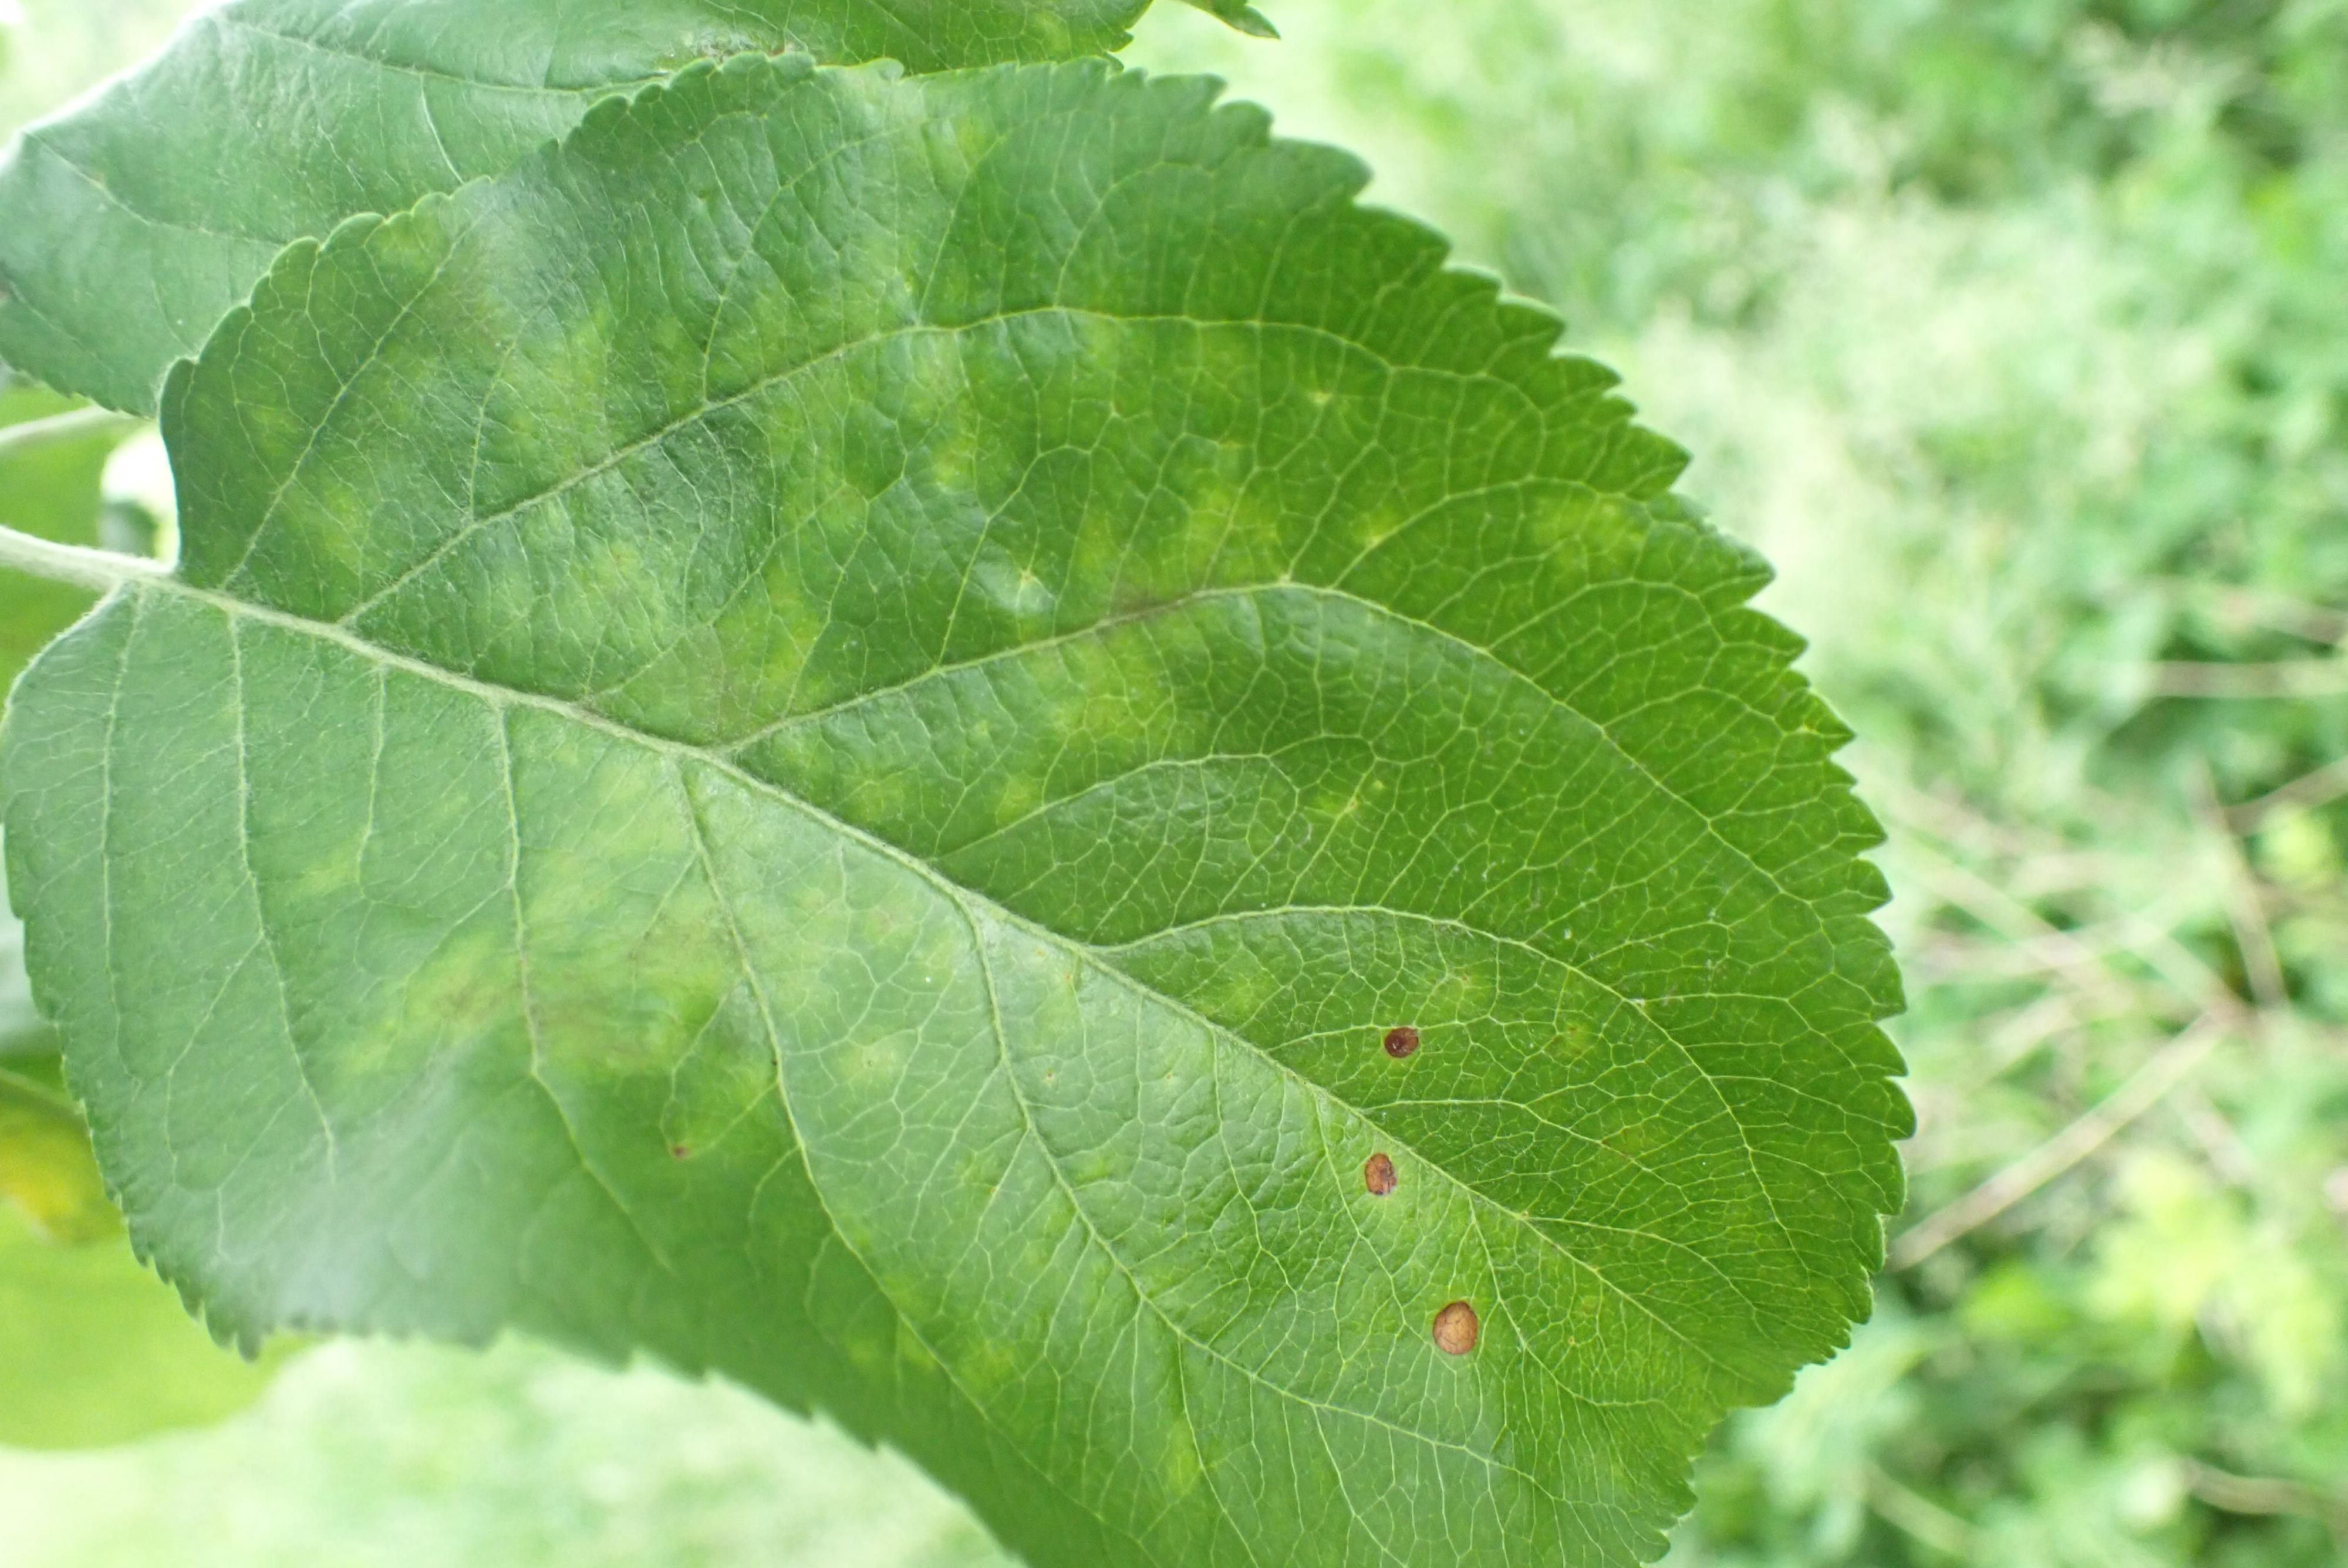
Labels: scab, frog_eye_leaf_spot